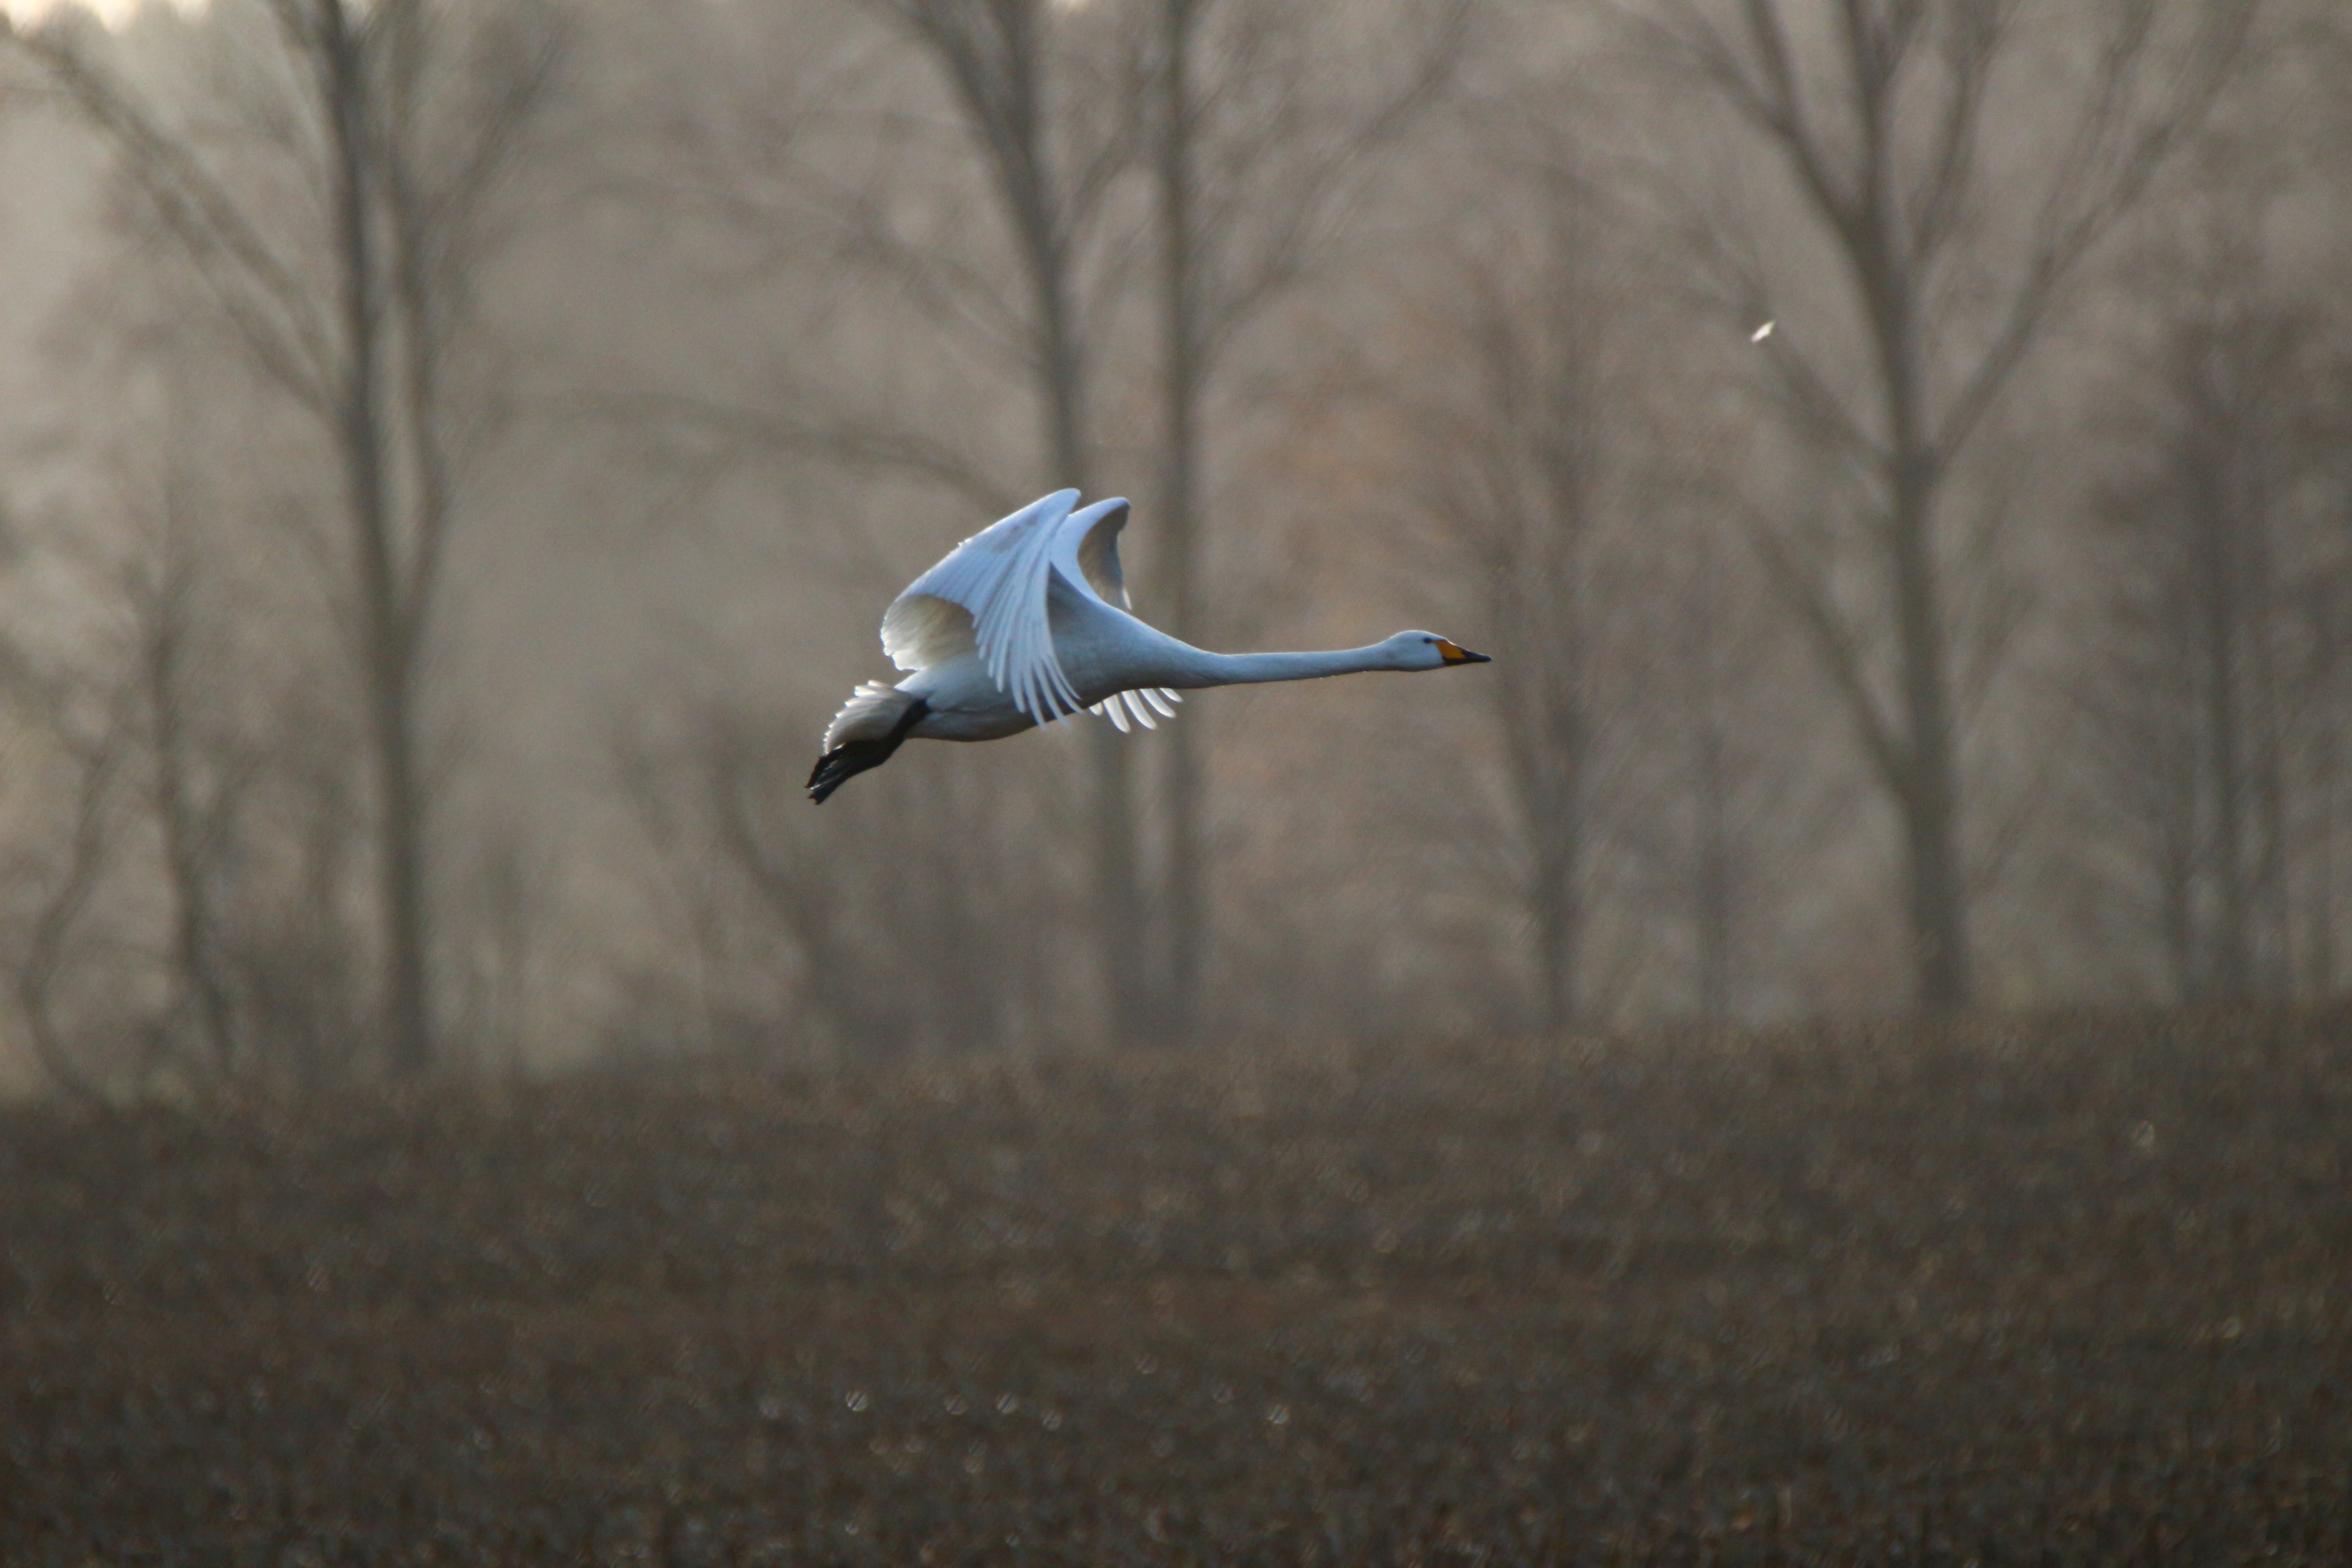
bird, wing, field, wildlife, flight, birds, swan, swans, vertebrate, crane, heron, water bird, arable, migratory bird, whooper swan, crane like bird